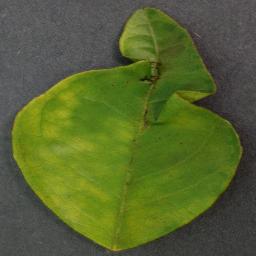
Label: Orange___Haunglongbing_(Citrus_greening)